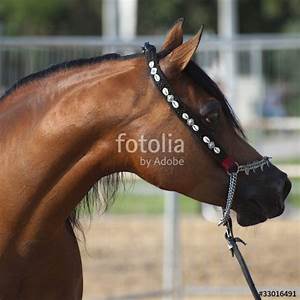
Label: cavallo